1999 CAF Champions League final

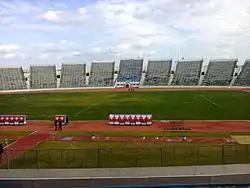
Stade El Menzah in Tunis, Tunisia hosted the second leg.

Stade Olympique El Menzah is a multi-purpose stadium, located in the north of Tunis, Tunisia.